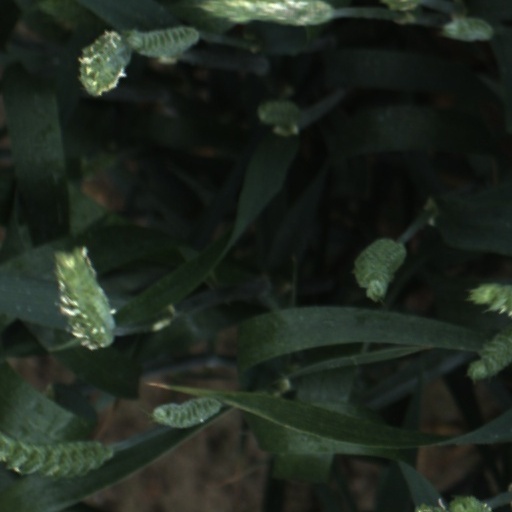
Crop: wheat